Genovino

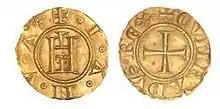
Genovino of the year 1252.

The genovino was a gold coin used in the Republic of Genoa from 1252 to 1415.